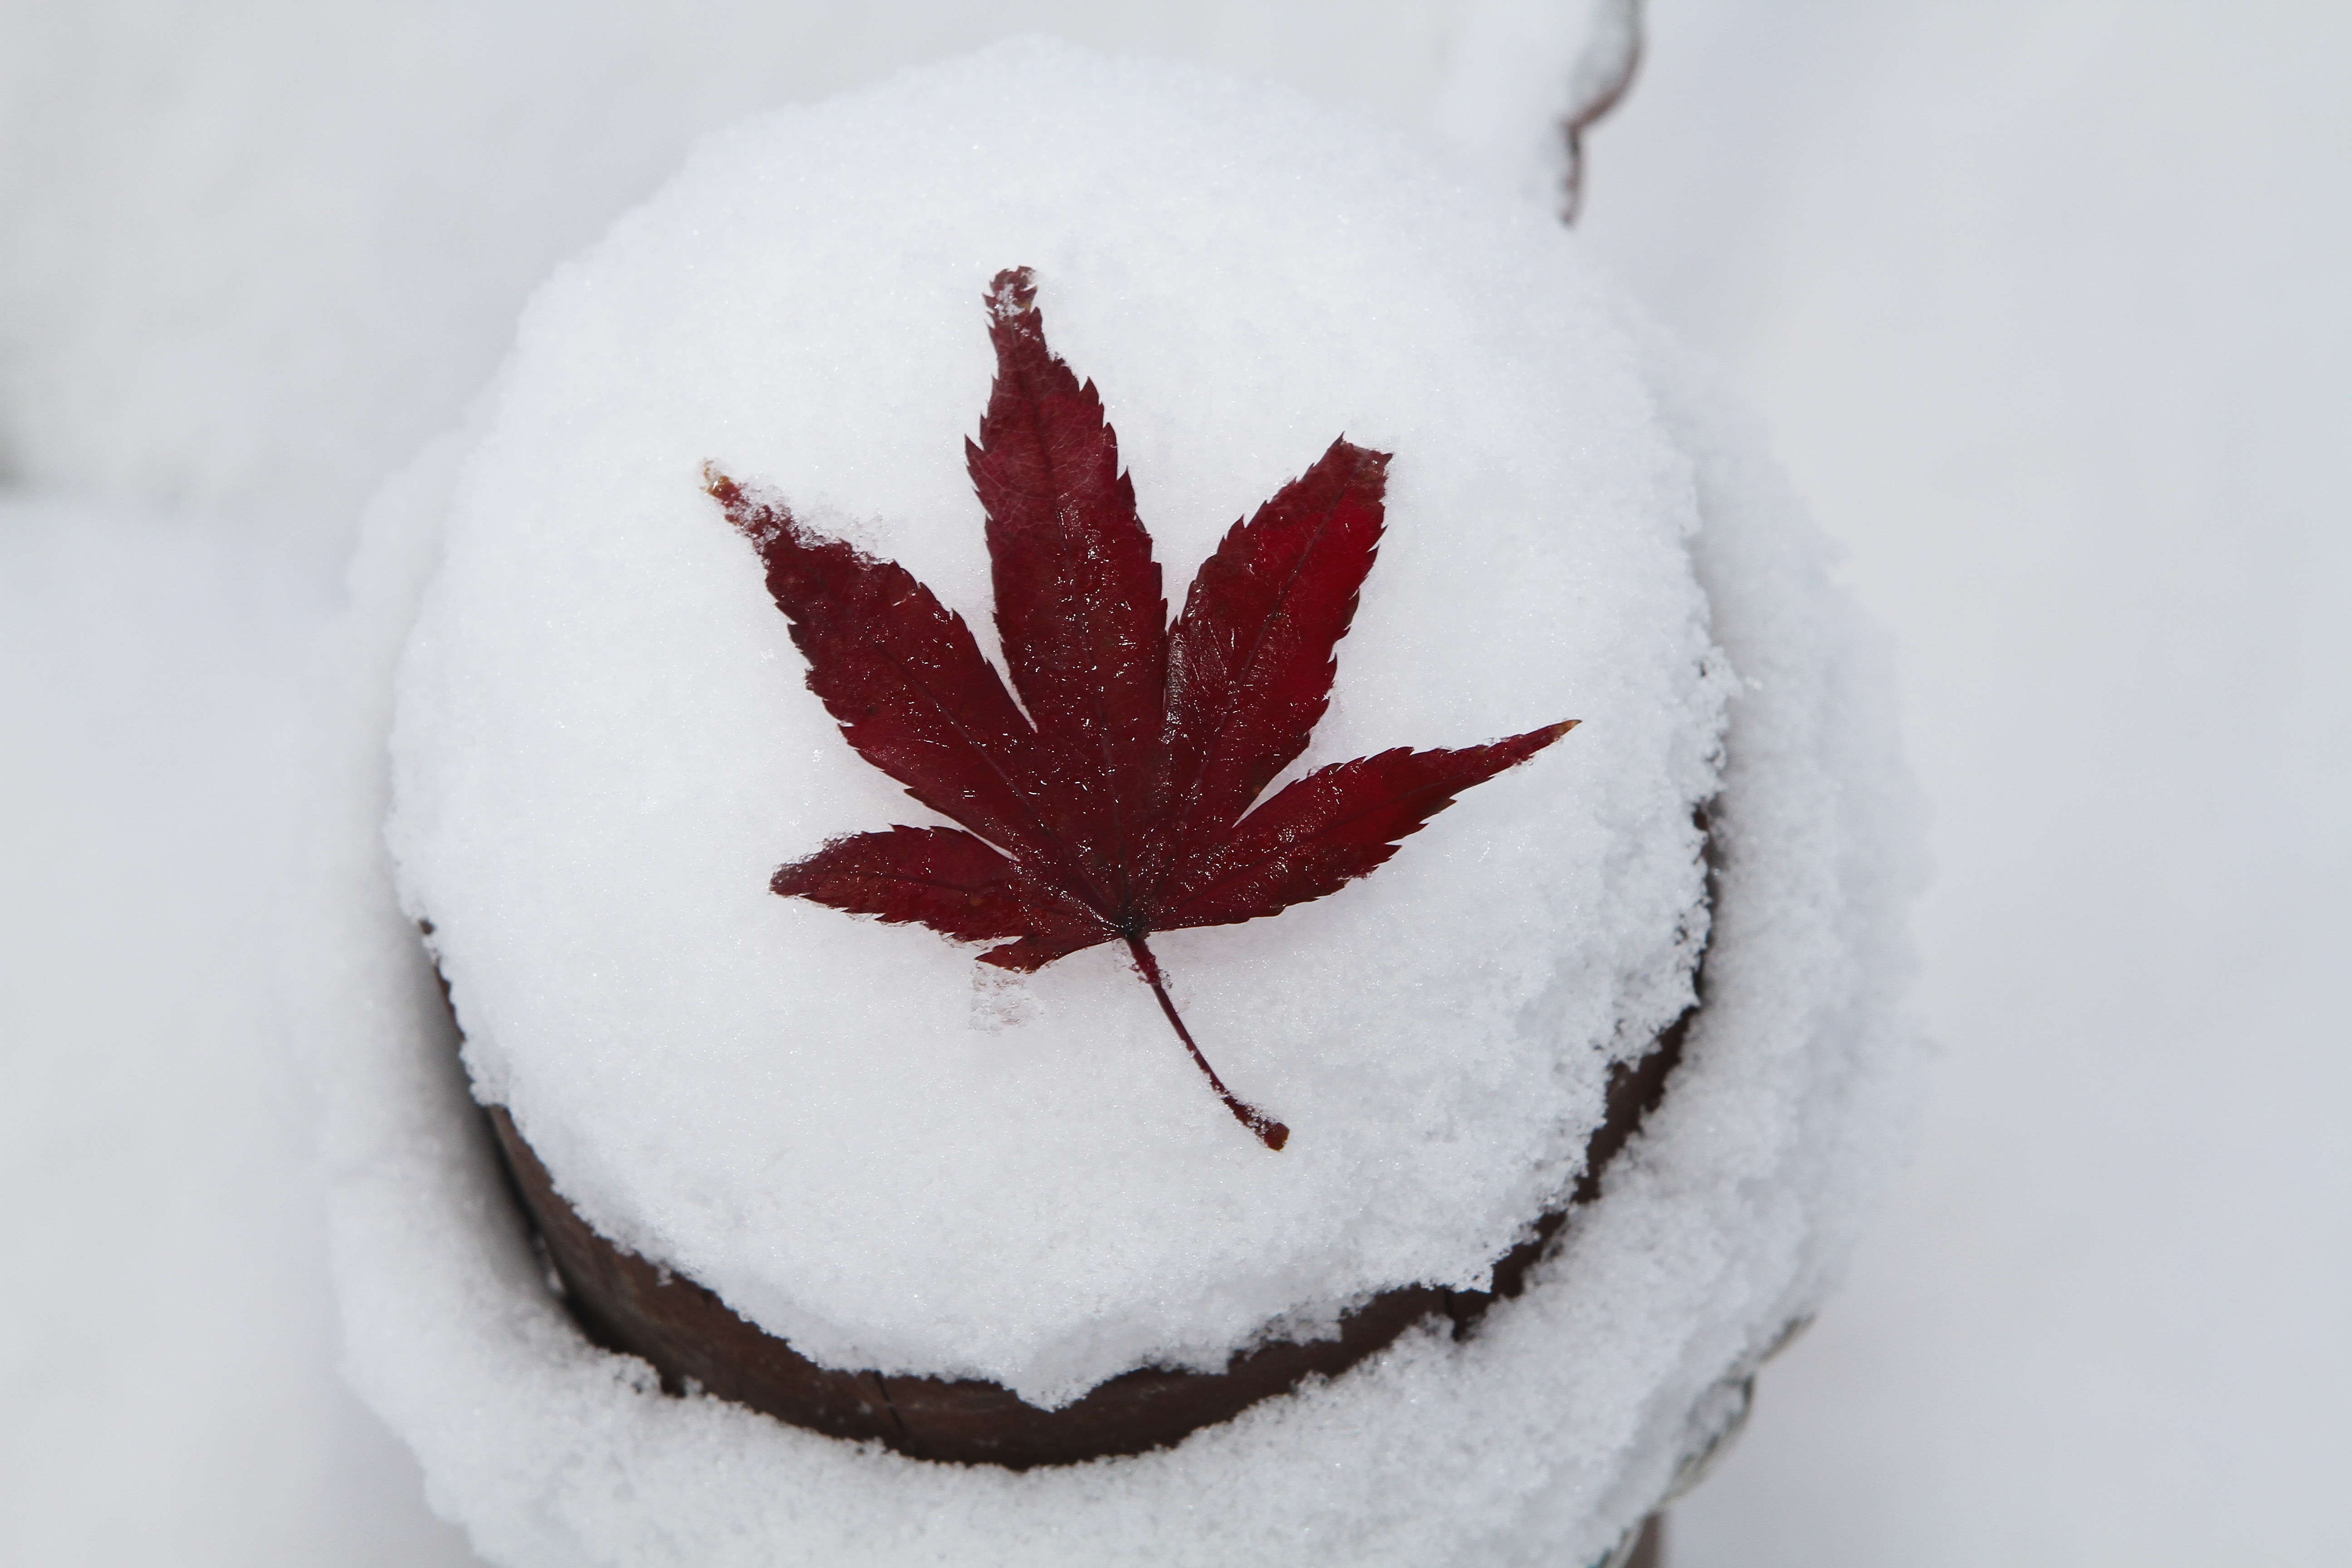
branch, snow, winter, white, flower, petal, red, weather, christmas, dessert, season, christmas decoration, snowman, autumn leaves, freezing